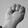
ASL letter: M